Society of Dependants

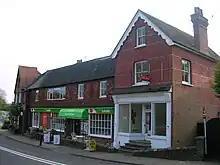
Northchapel Stores

The Society of Dependants were a Christian sect of Protestant dissenters founded by John Sirgood in the mid-nineteenth century. Their stronghold was in West Sussex and Surrey where they formed co-operatives in some villages. They were widely known as "Cokelers", a nickname of uncertain derivation but which was used from an early date.